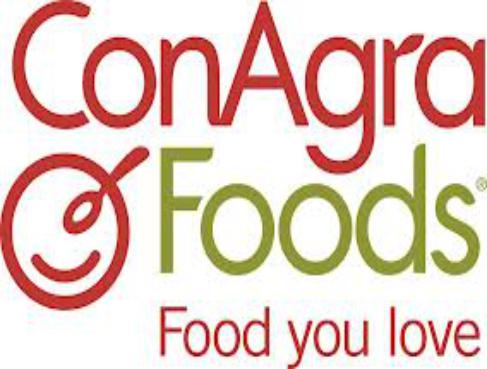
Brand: ConAgra Foods
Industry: Food